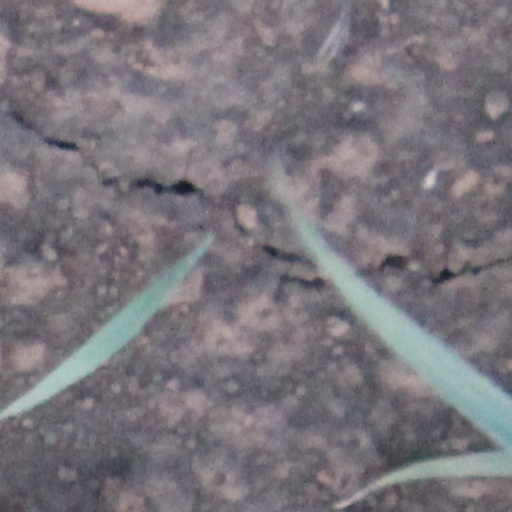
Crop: wheat